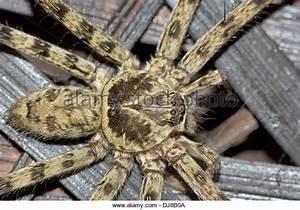
spider